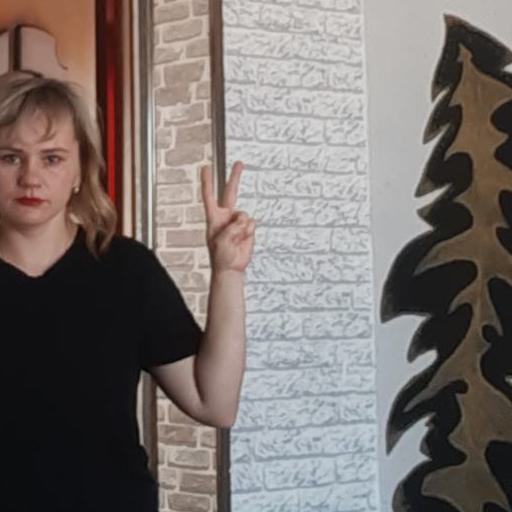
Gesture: peace